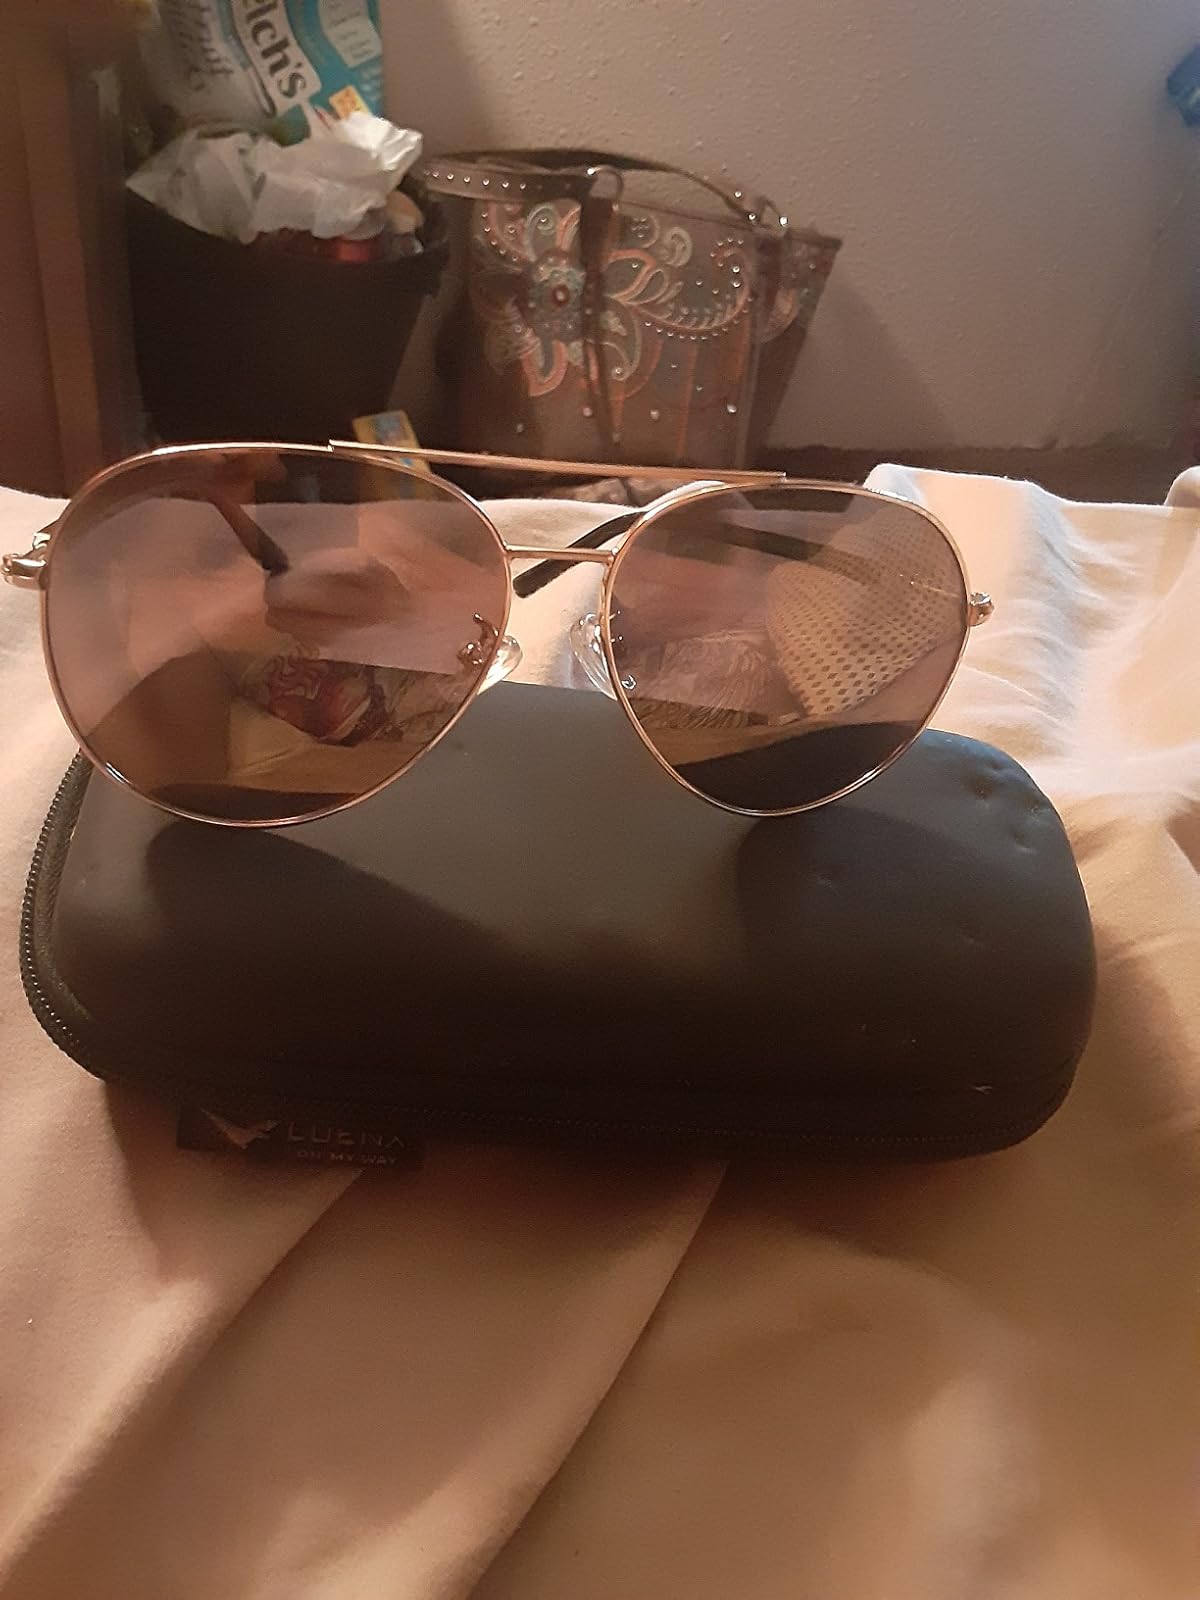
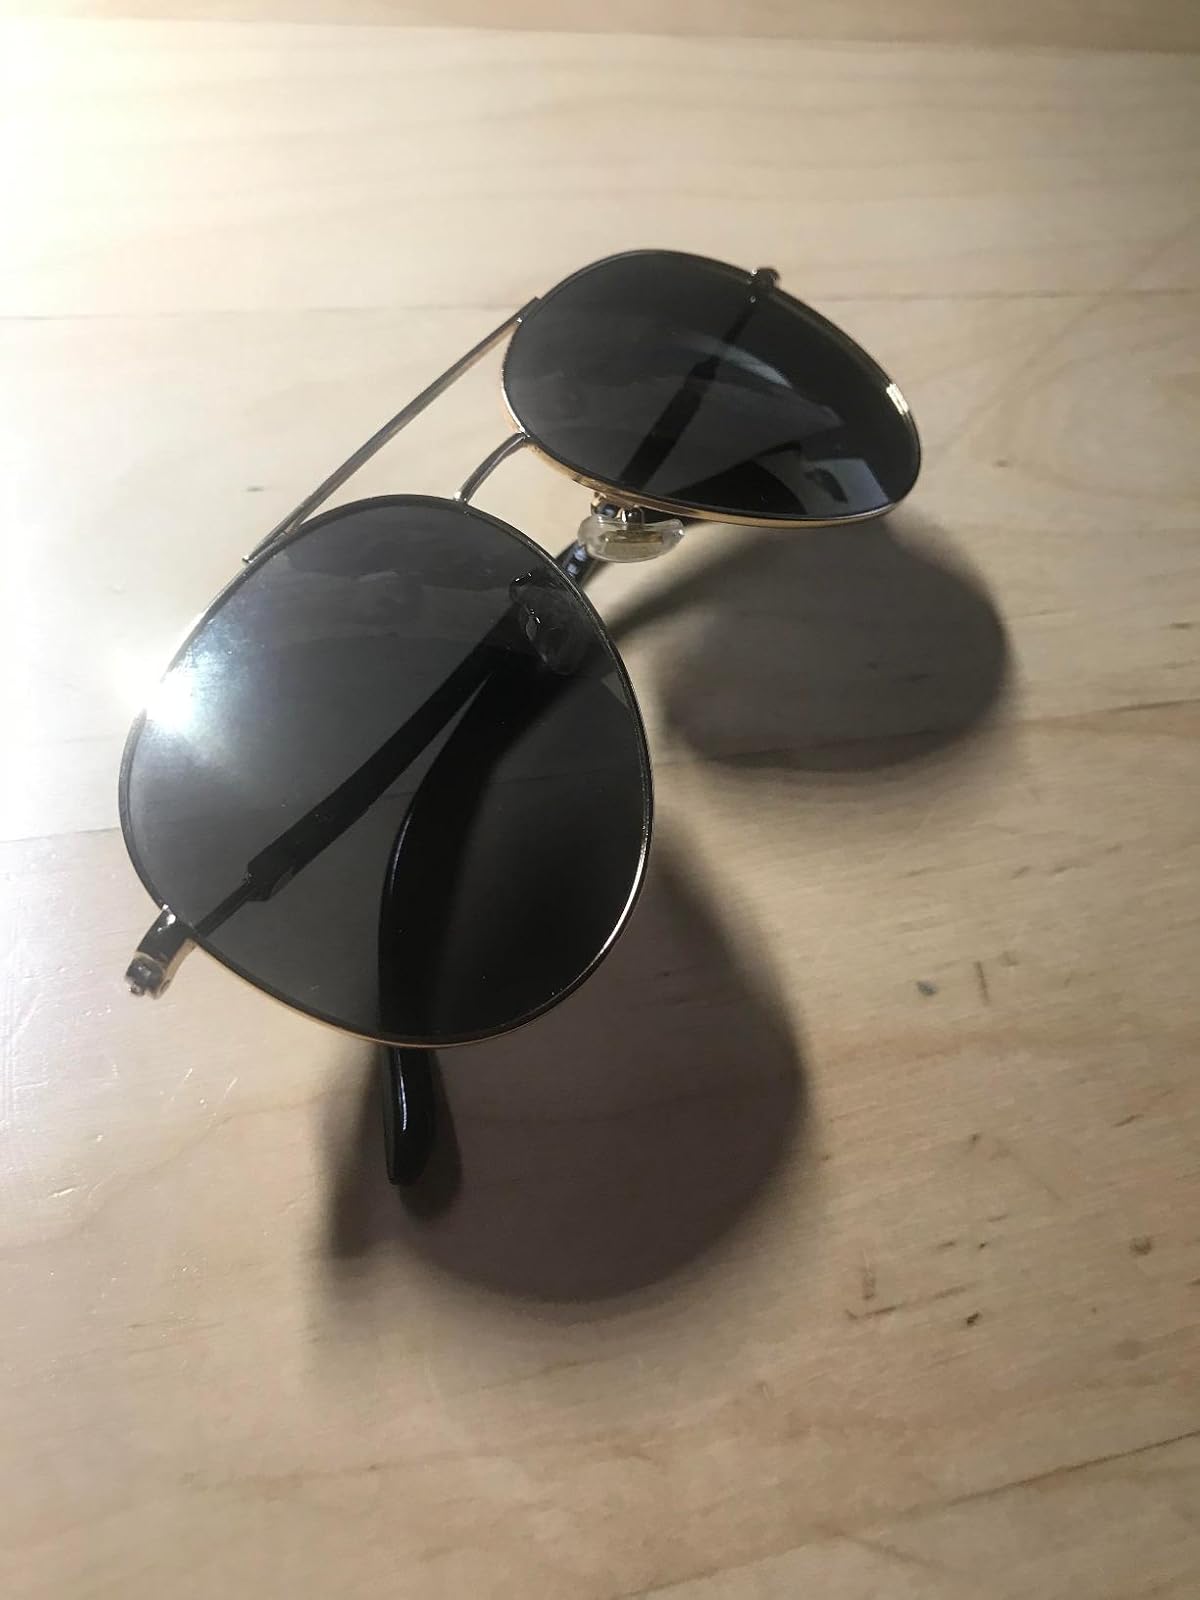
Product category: accessories_sunglasses
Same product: yes